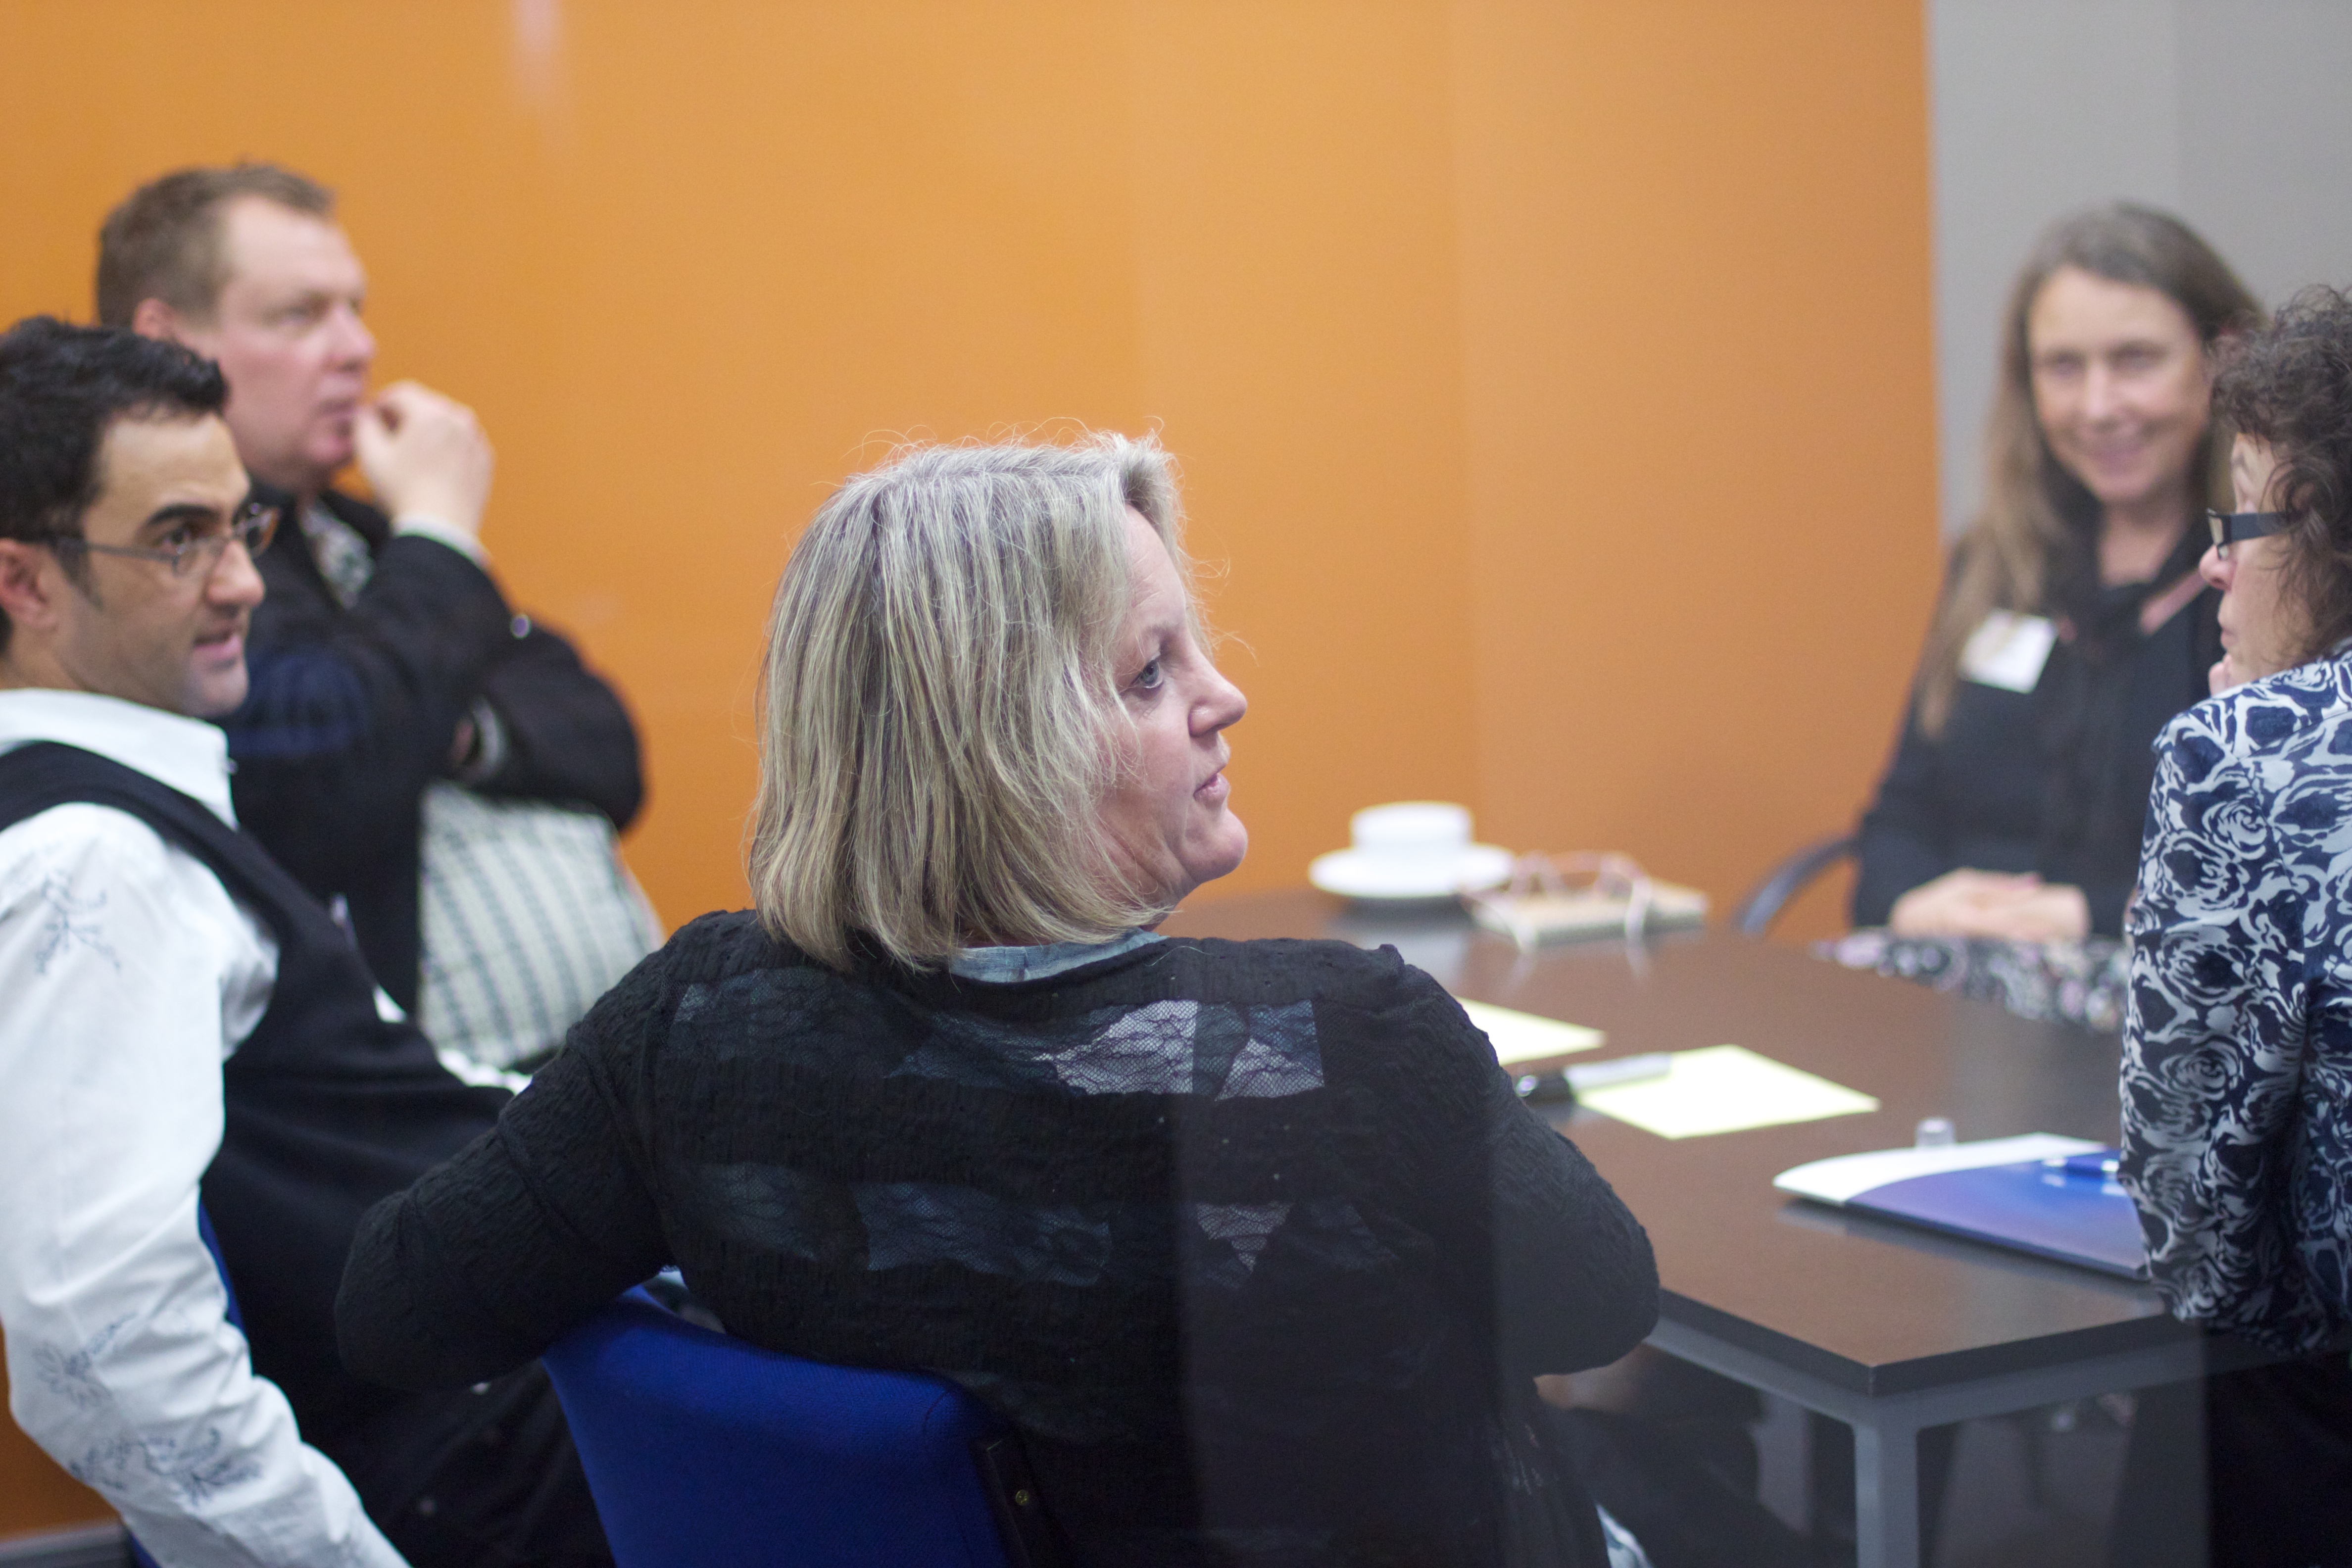
meeting, education, wellington, nmc, hz10anz, convention, seminar, academic conference